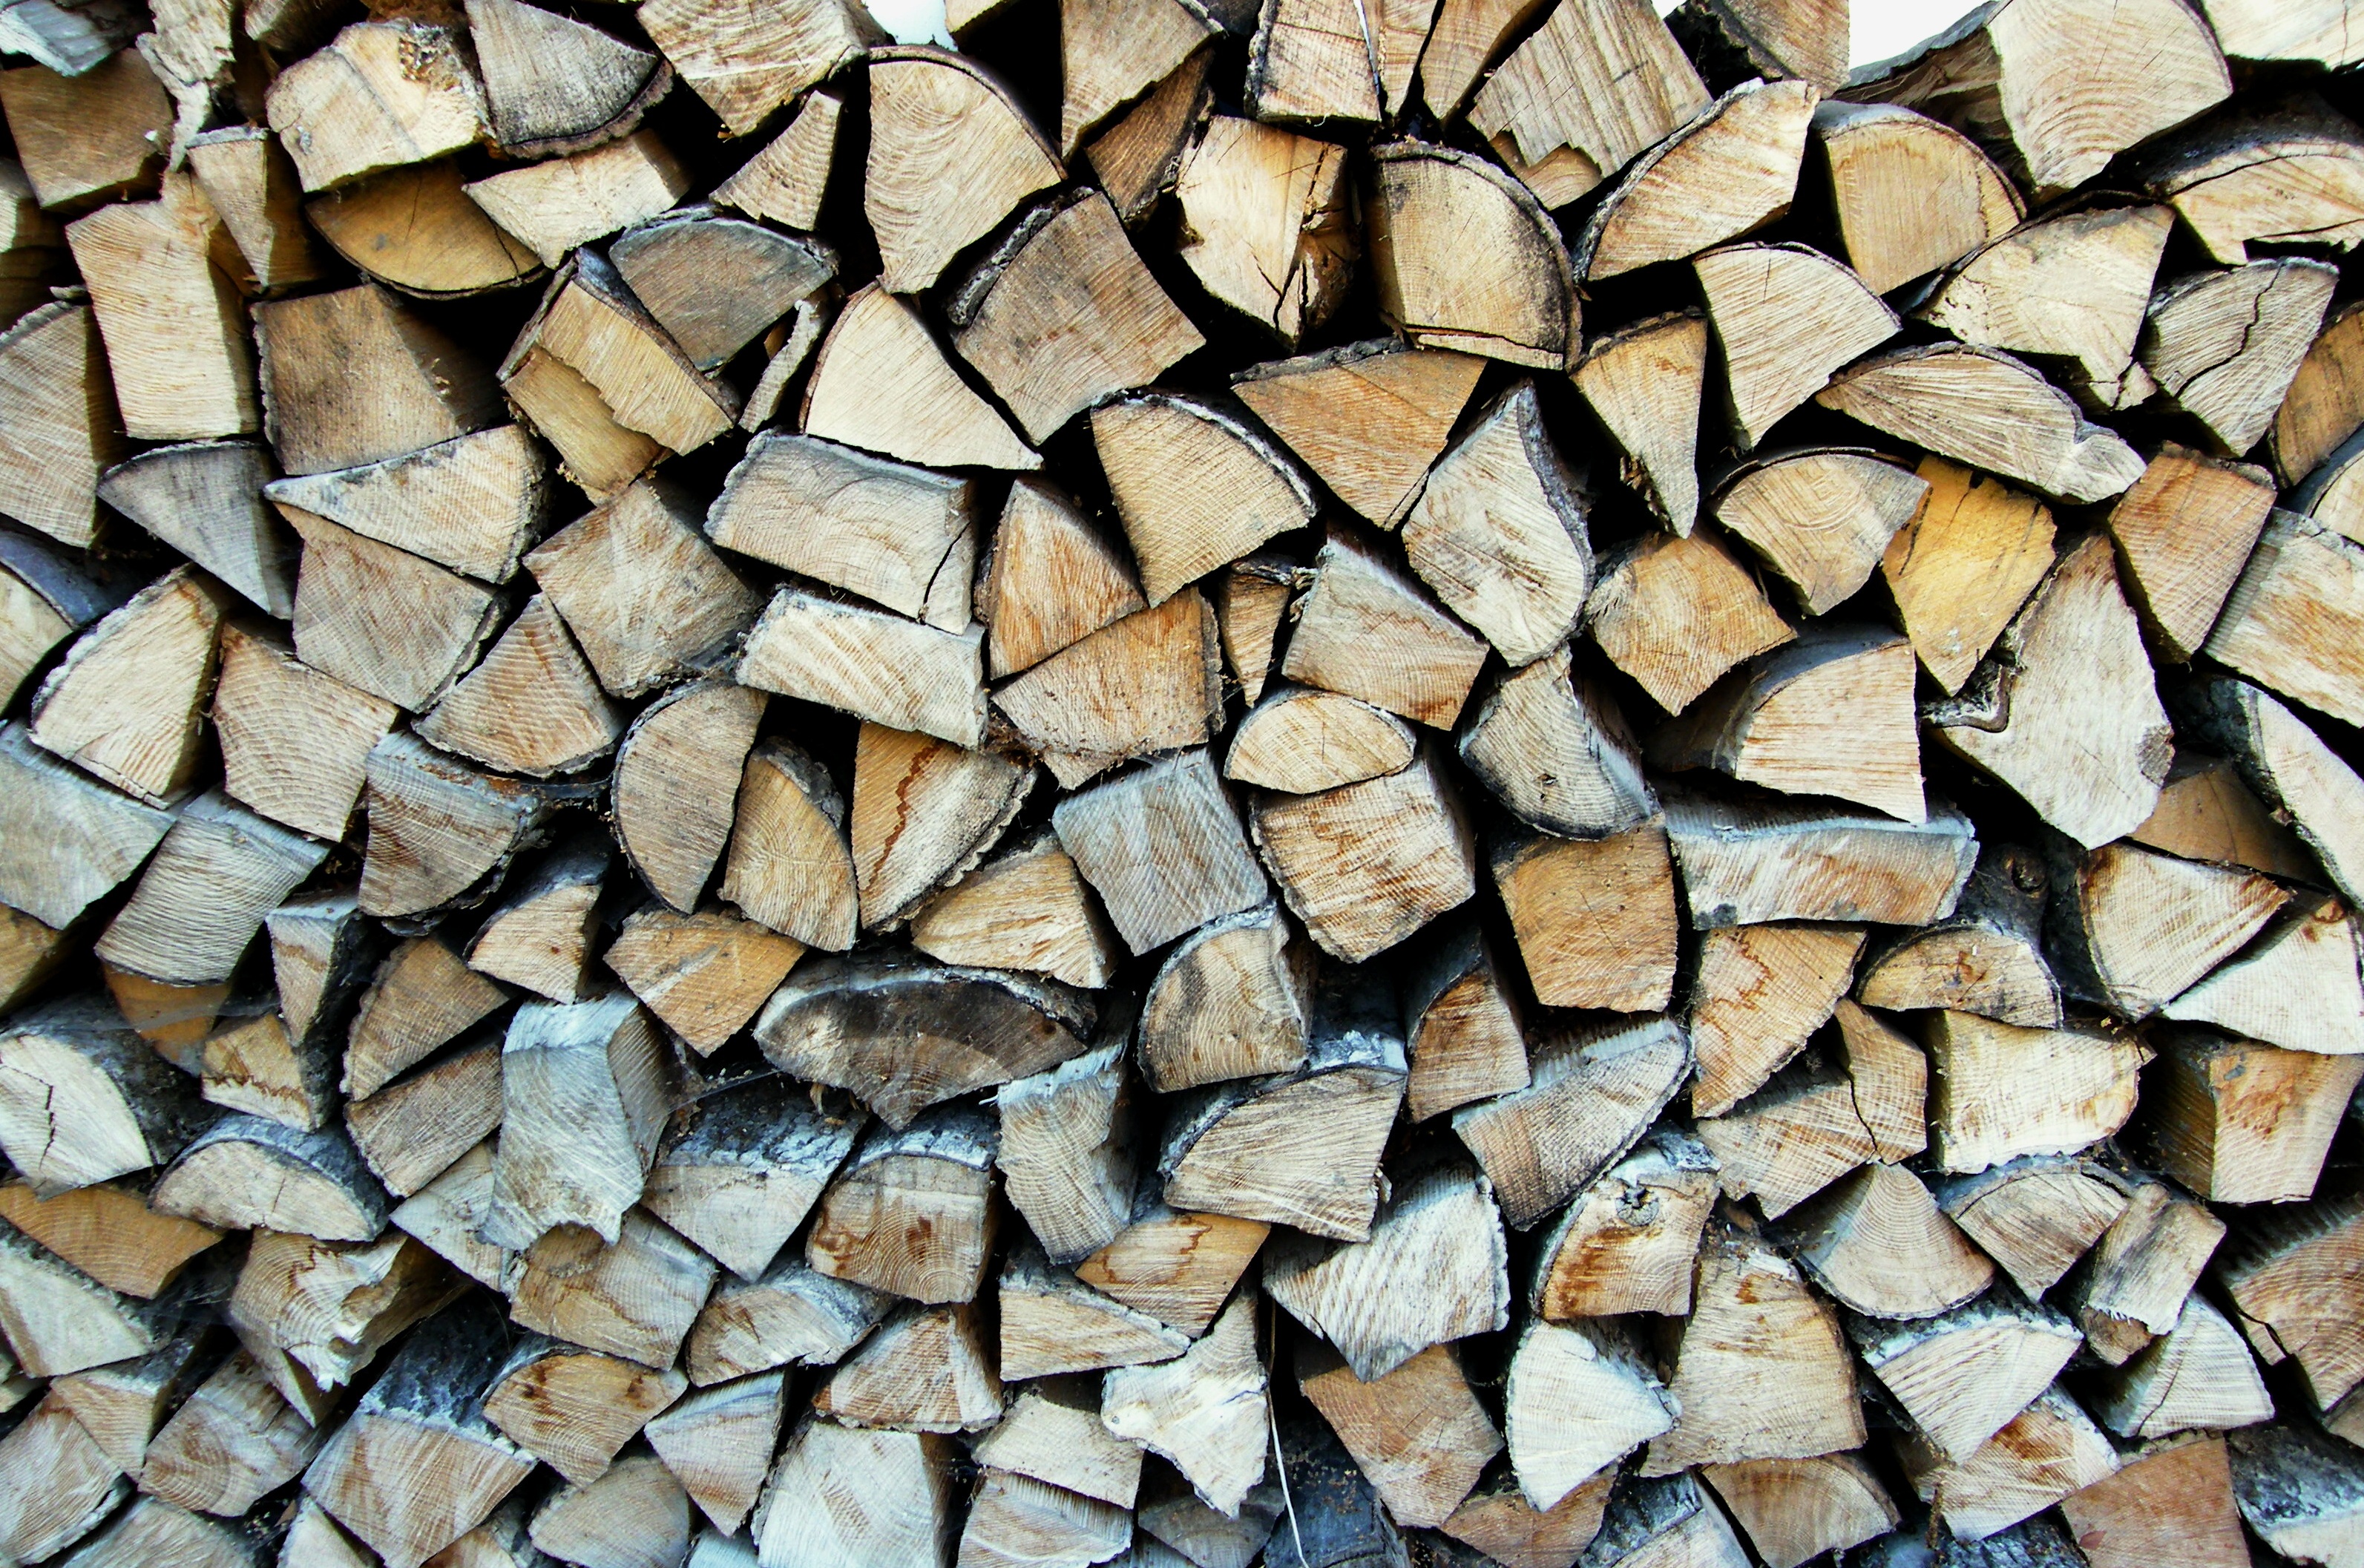
rock, branch, winter, wood, texture, floor, trunk, wall, pattern, soil, stone wall, lumber, heat, material, storage, rubble, design, supply, flooring